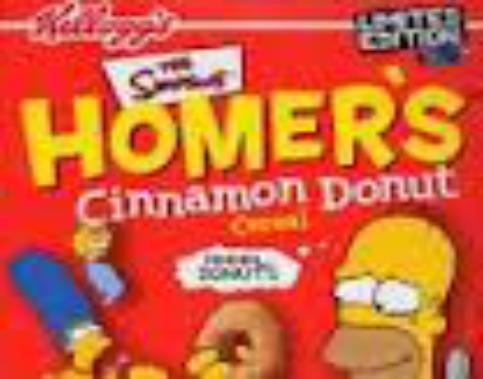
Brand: Homer's Cinnamon Donut
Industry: Food